Villemagne-l'Argentière

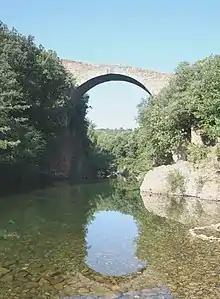
Pont du Diable

Until the 13th century there were six churches in and around Villemagne. Today, only the site of St. Martin's and St. Sauveur outside the walls can be located, as well as St. Grégoire and St. Majan inside.